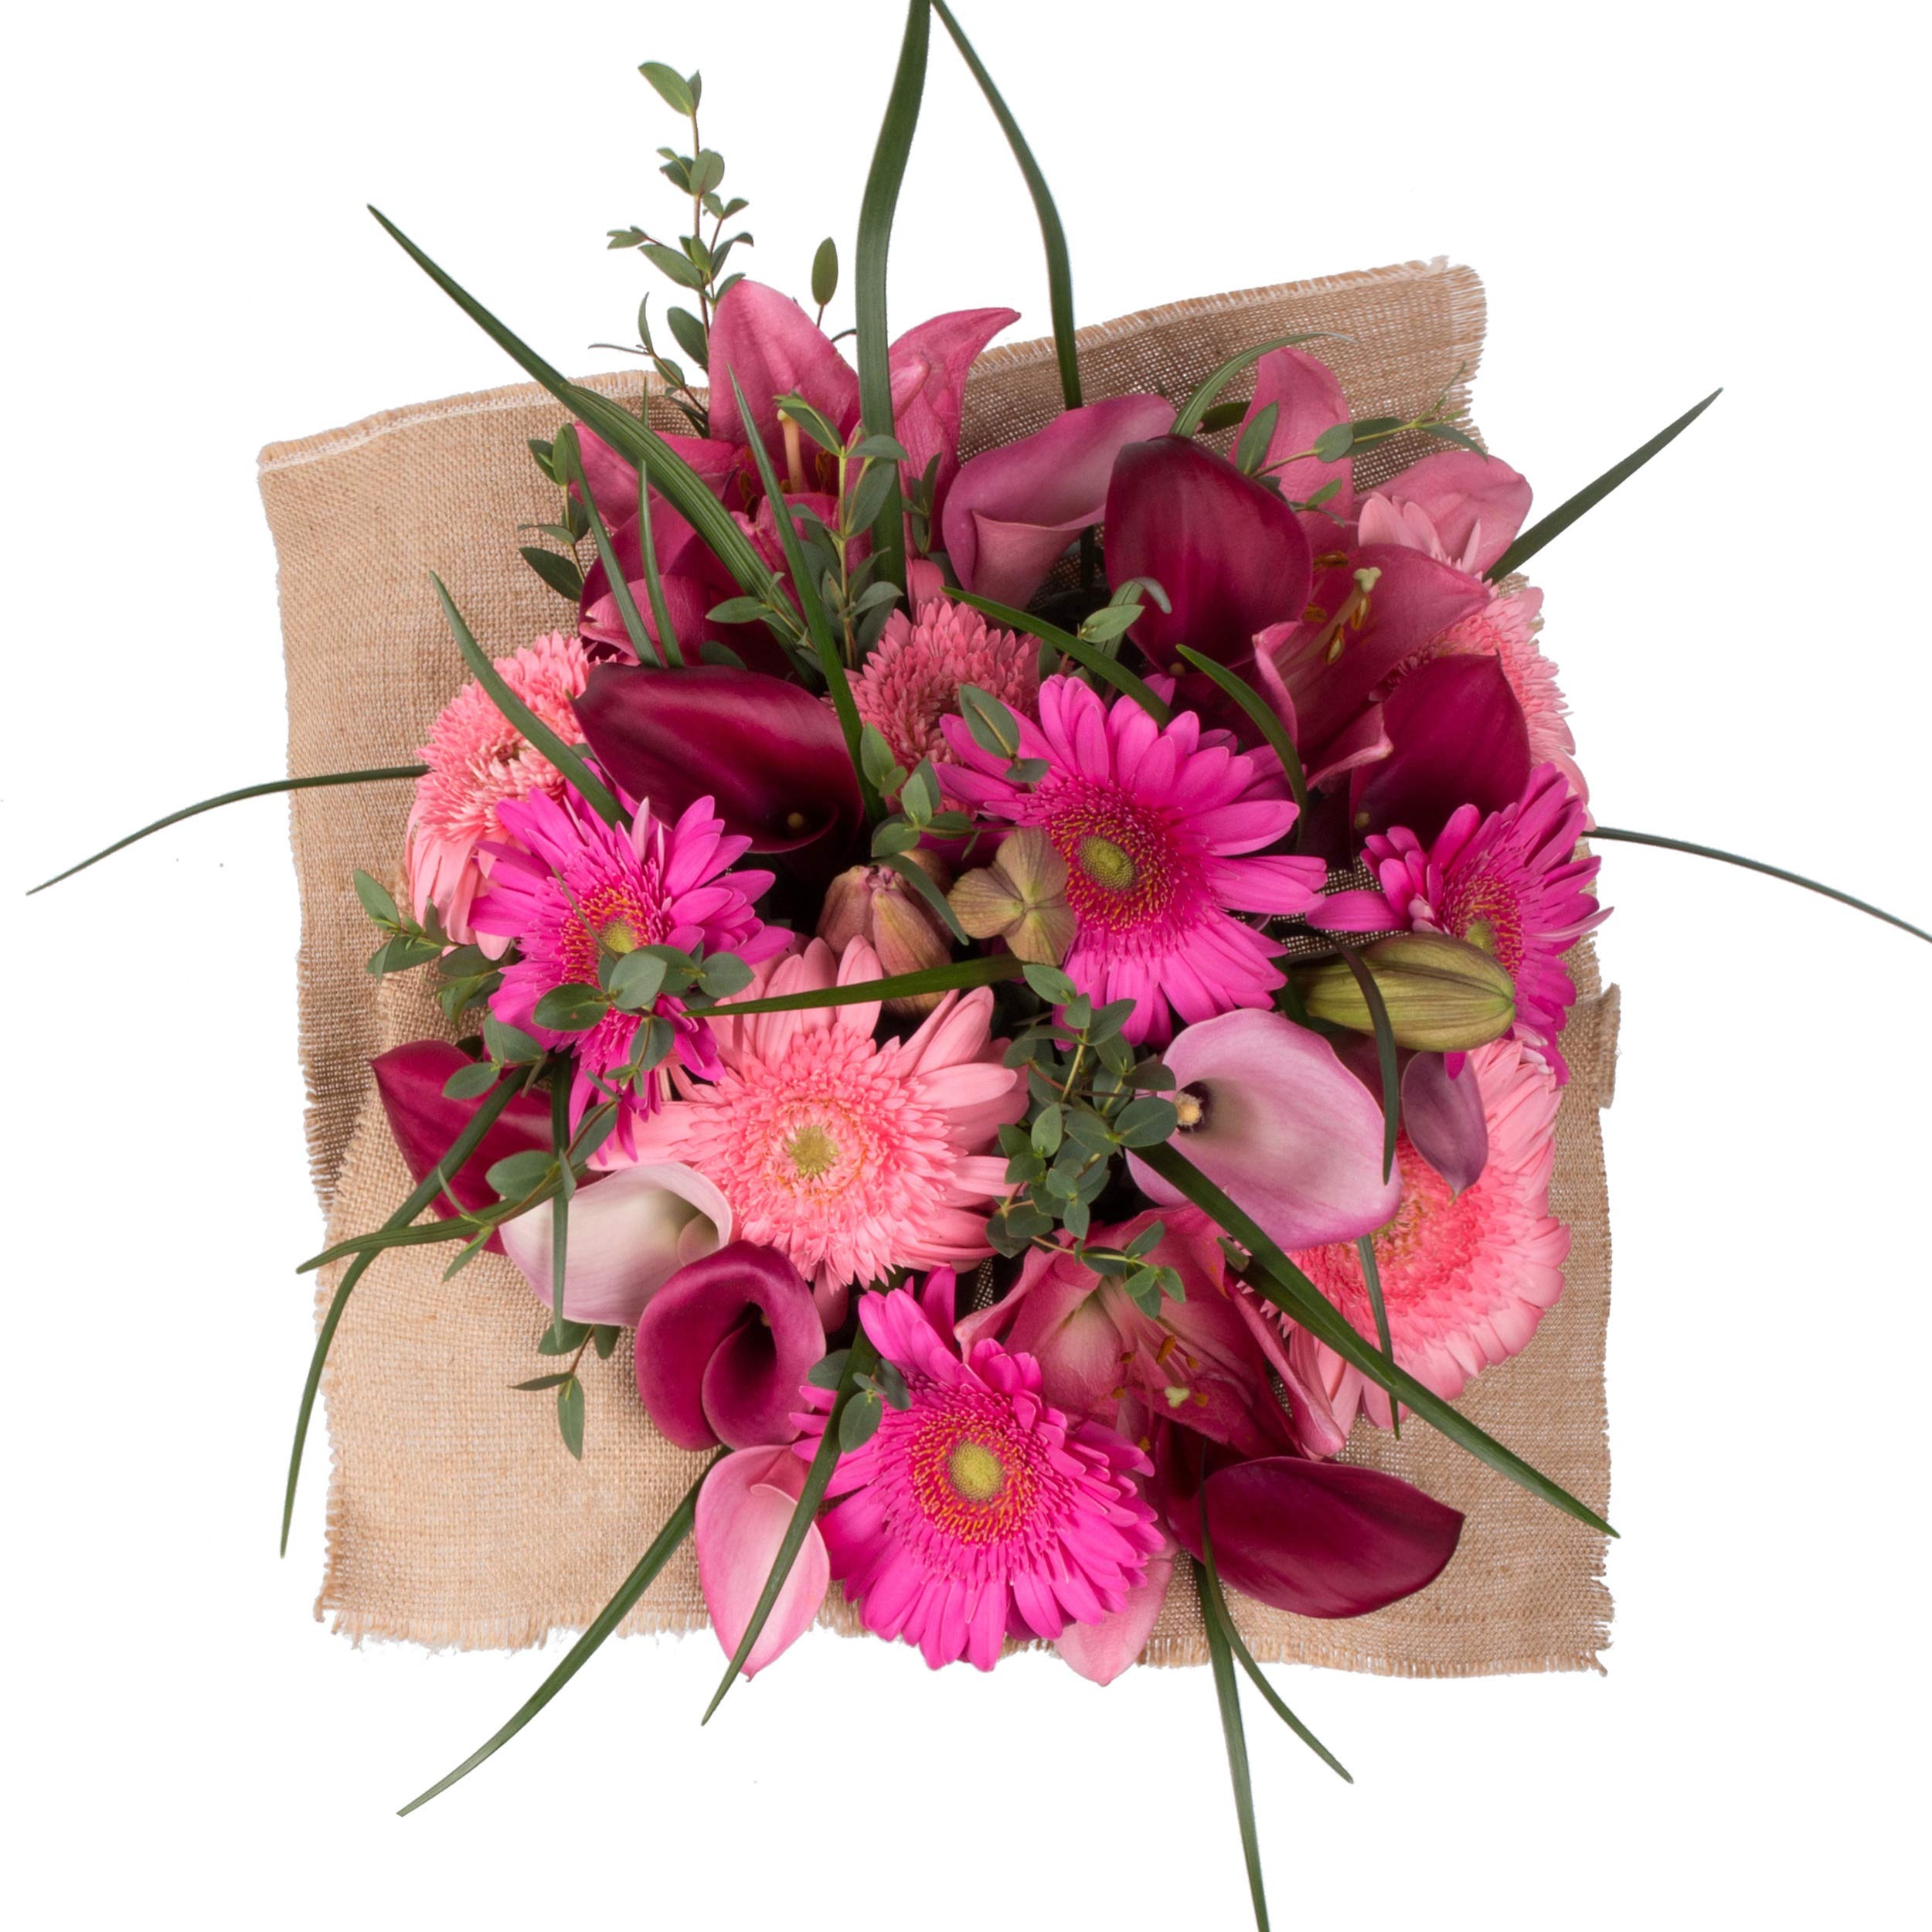
Item Name: Bloomingmore | Floral Arrangements | Pink Emma Bouquet with Burlap | 33 Stems | Home, Office, Wedding Decor, DIY, Party Event, Housewarming, Teacher and Engagement
Bullet Point 1: BLOOM SELECTIONS: 6 (30 tips) Lilygrass, 4 Parvipholia Eucalyptus, 5 Mini Calla Pink, 4 Mini Calla Burgundy, 3 Mini Calla Hot pink, 5 Gerberas Pink, 4 Gerberas Hot Pink, 2 L.A. Lily Pink
Bullet Point 2: STEM LENGTH: 50 cm - 20 in
Bullet Point 3: CARE AND HANDLING - Before your flowers ship, they are prepared with proper hydration methods. To ensure your flowers thrive, simply follow these care steps upon arrival: remove your bouquet from its wrap and place them in a vase filled with fresh luke warm water.
Bullet Point 4: DELIVER AT YOUR CONVENIENCE: Place your orders any day, by 2 PM EST to receive your items in 6 days.
Bullet Point 5: SATISFACTION GUARANTEED: We stand behind the quality of our products. If you're not completely satisfied, contact us for a refund or replacement. Digital pictures required.
Product Description: This arrangement of flowers brings a whole new definition to the term, "pretty in pink", and will look great in any home or party this year.<br><br>✅ Note. Please allow for small discrepancies in the color hue due differences in monitor resolution and subtle climatic changes during growing season.<br><br>✅ The box will include care instructions to help make the flowers long lasting. Before your flowers ship, they are prepared with proper hydration methods. If your flowers appear sleepy and thirsty, it is normal.
Value: nan
Unit: None

Price: 72.98